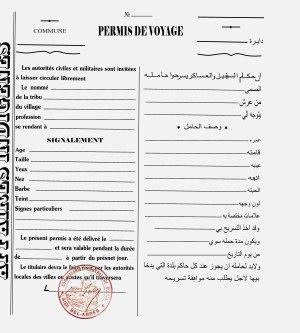
Le passeport algérien est un document de voyage international délivré aux ressortissants algériens, et qui peut aussi servir de preuve de la nationalité algérienne. Il est délivré exclusivement par l'État algérien et ses représentations à l'étranger. Sa durée de validité est de dix ans depuis mars 2014.